José Altafini

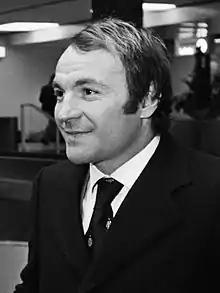
Altafini in 1974

José João Altafini (born 24 July 1938), also known as "Mazzola" in Brazil, is an Italian-Brazilian former footballer, who played as a forward. Although, he began his career with Palmeiras in Brazil, he soon moved to play football in Italy, and is mostly remembered for his highly successful stint with Italian club AC Milan, with which he achieved a great domestic and international success; he later played for Napoli and Juventus, before ending his career in Switzerland with spells at Chiasso and Mendrisiostar. A highly prolific goalscorer, Altafini also held the record for the most goals scored in a single European Cup campaign for over 50 years; he is also one of only eight players to have scored five goals in a single European Cup match. He is the joint-fourth highest scorer in Italian Serie A history (along with Giuseppe Meazza) with 216 goals, and also holds the record for being the fifth-youngest player in Serie A history to score 100 goals, a feat which he managed at the age of 24 years and 239 days. Regarded as one of the best strikers of his generation, and as one of Serie A's and Milan's greatest-ever players, Altafini had an eye for goal and was quick, skilful and powerful.